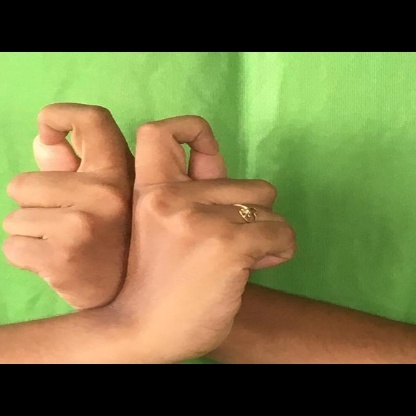
Mudra: Berunda